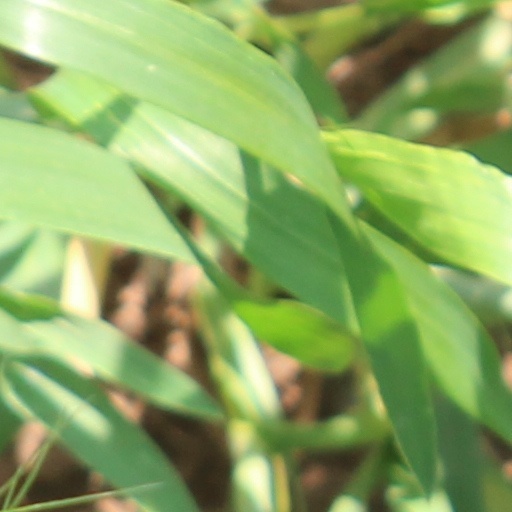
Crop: wheat